Autogyro

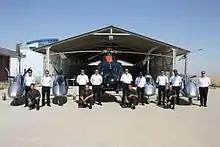
Autogyros and helicopters of the Kurdish Police

De la Cierva's early autogyros were fitted with fixed rotor hubs, small fixed wings, and control surfaces like those of a fixed-wing aircraft. At low airspeeds, the control surfaces became ineffective and could readily lead to loss of control, particularly during landing. In response, de la Cierva developed a direct control rotor hub, which could be tilted in any direction by the pilot. De la Cierva's direct control was first developed on the Cierva C.19 Mk.V and saw the production on the Cierva C.30 series of 1934. In March 1934, this type of autogyro became the first rotorcraft to take off and land on the deck of a ship, when a C.30 performed trials on board the Spanish navy seaplane tender "Dédalo" off Valencia.